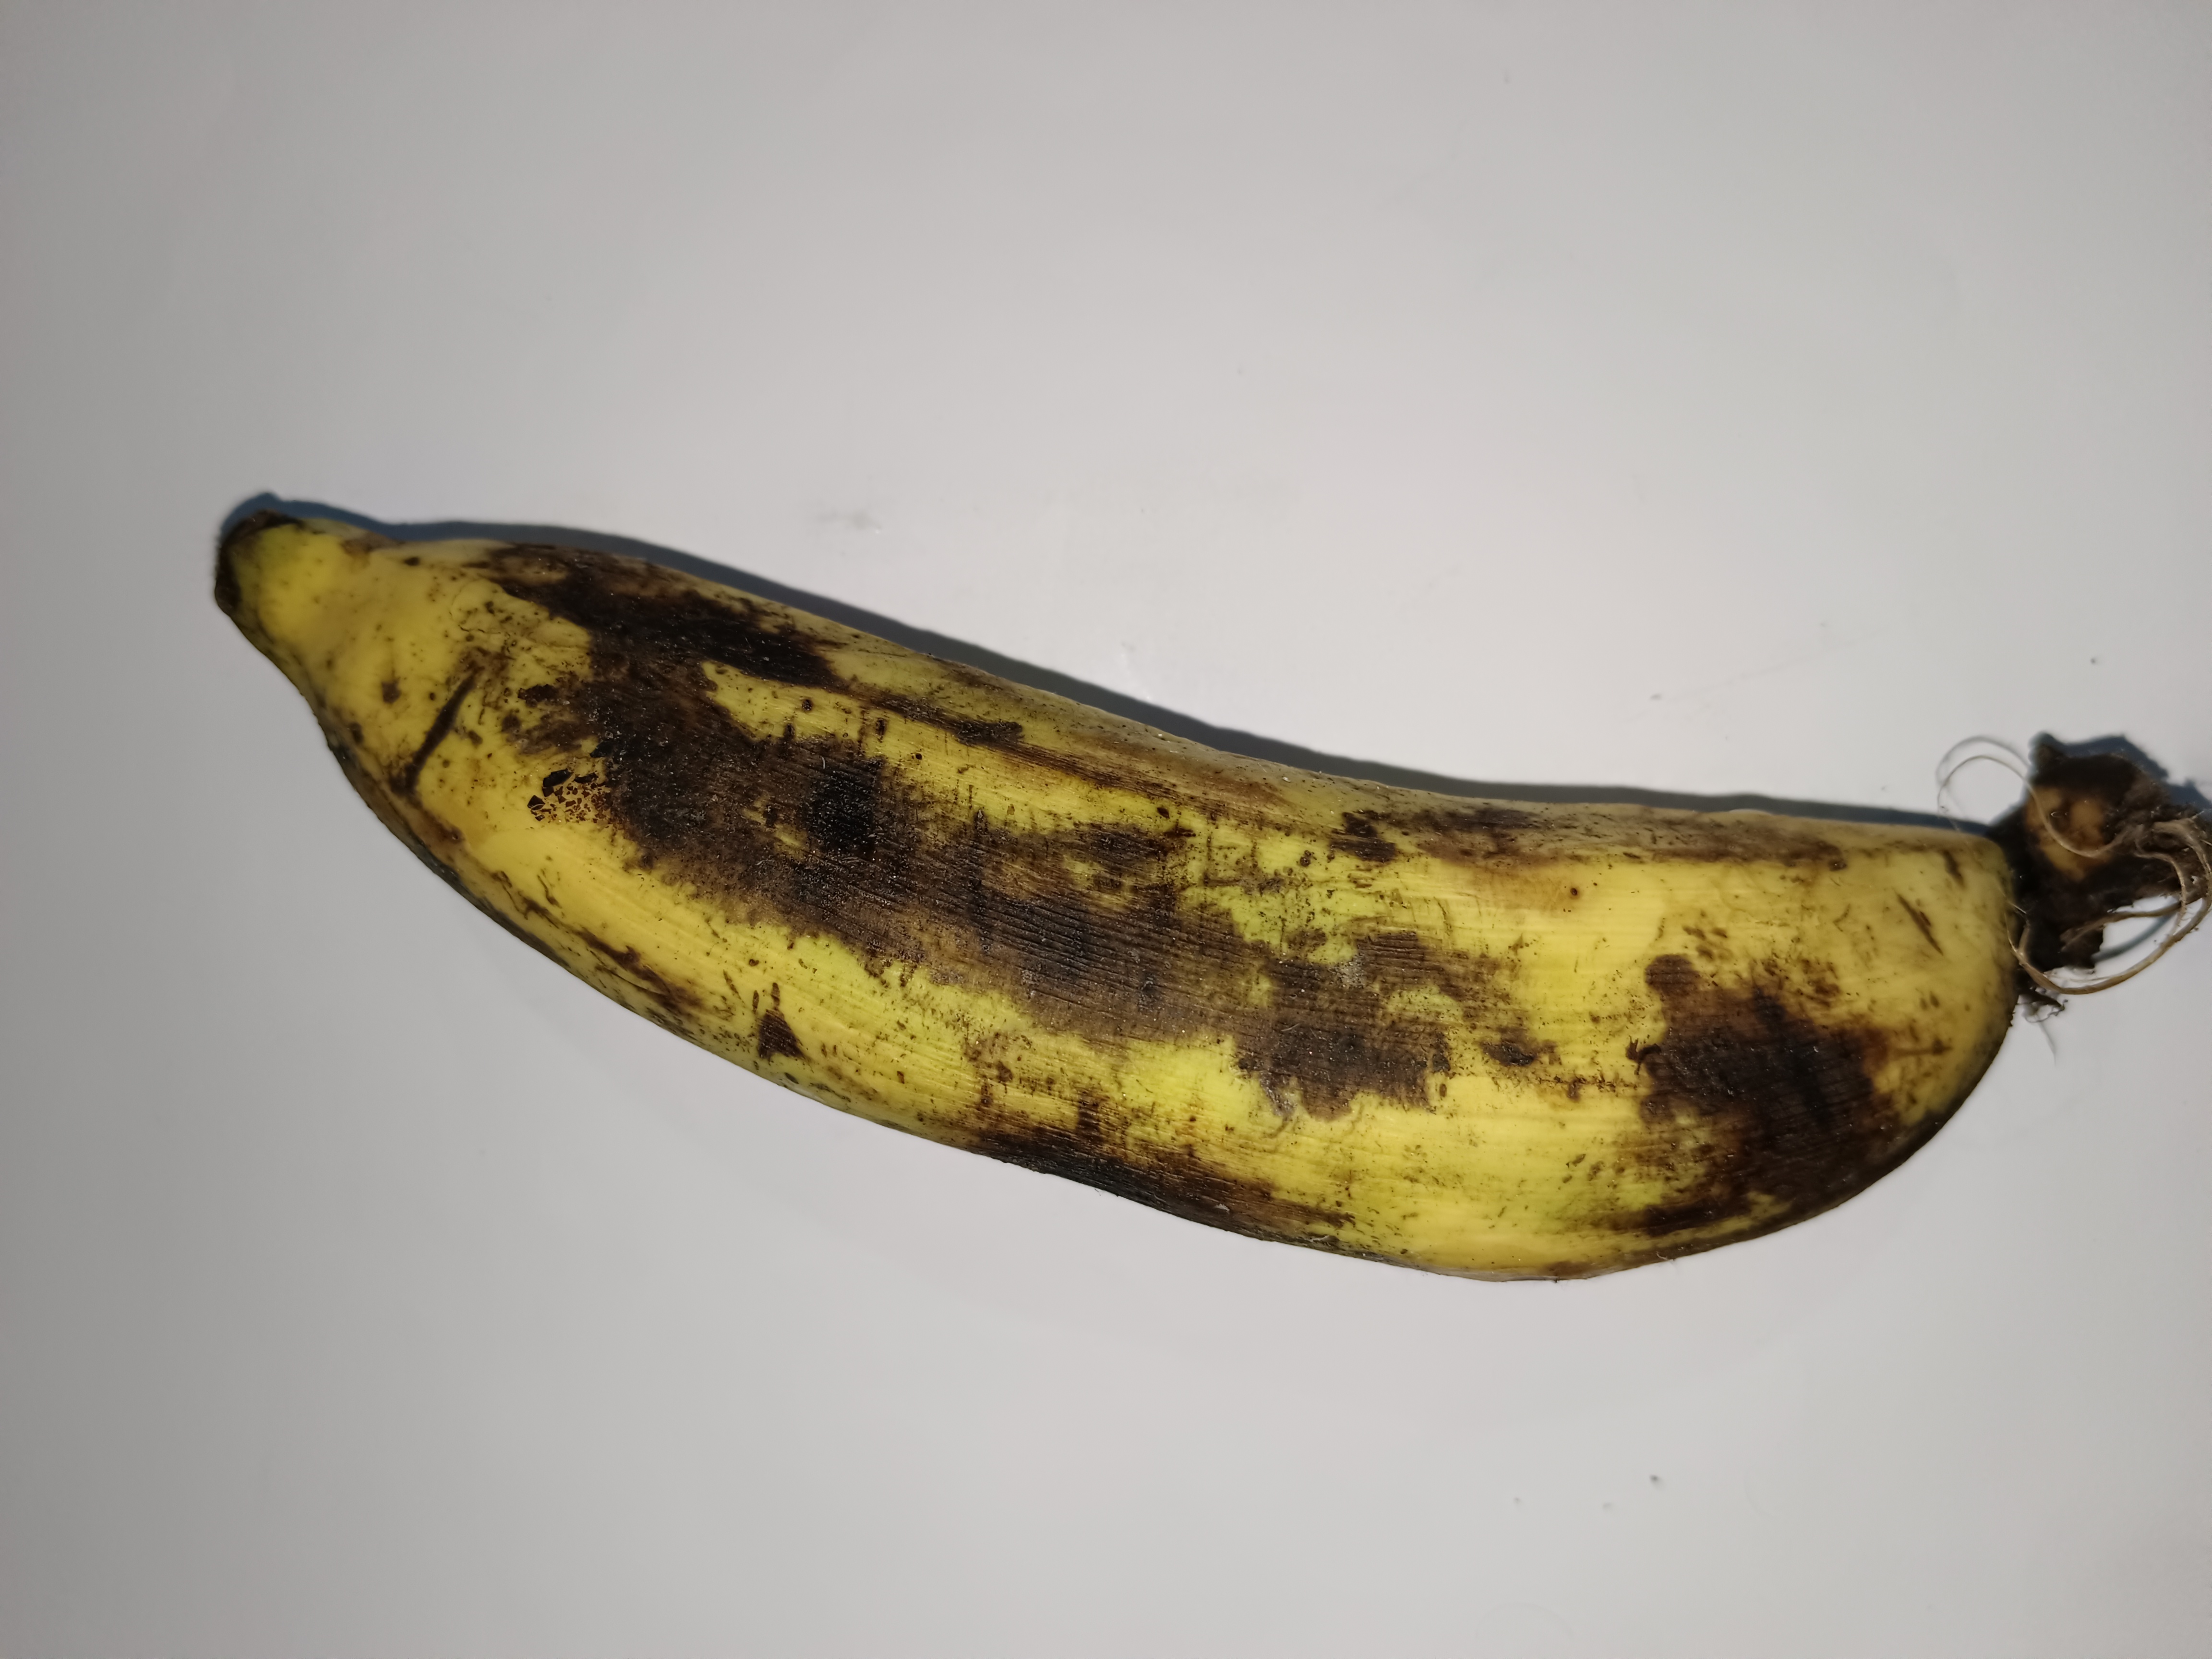
Banana variety: Shagor